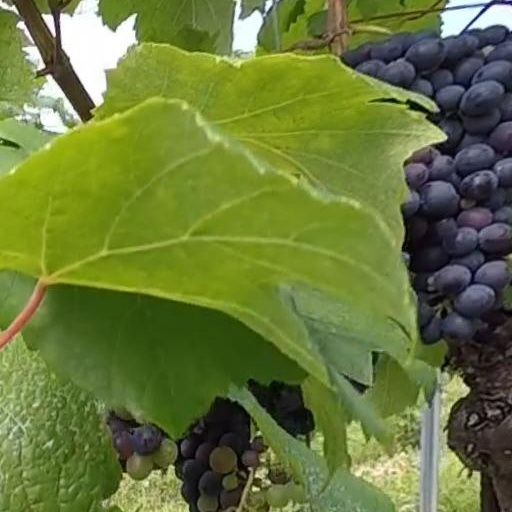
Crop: grape